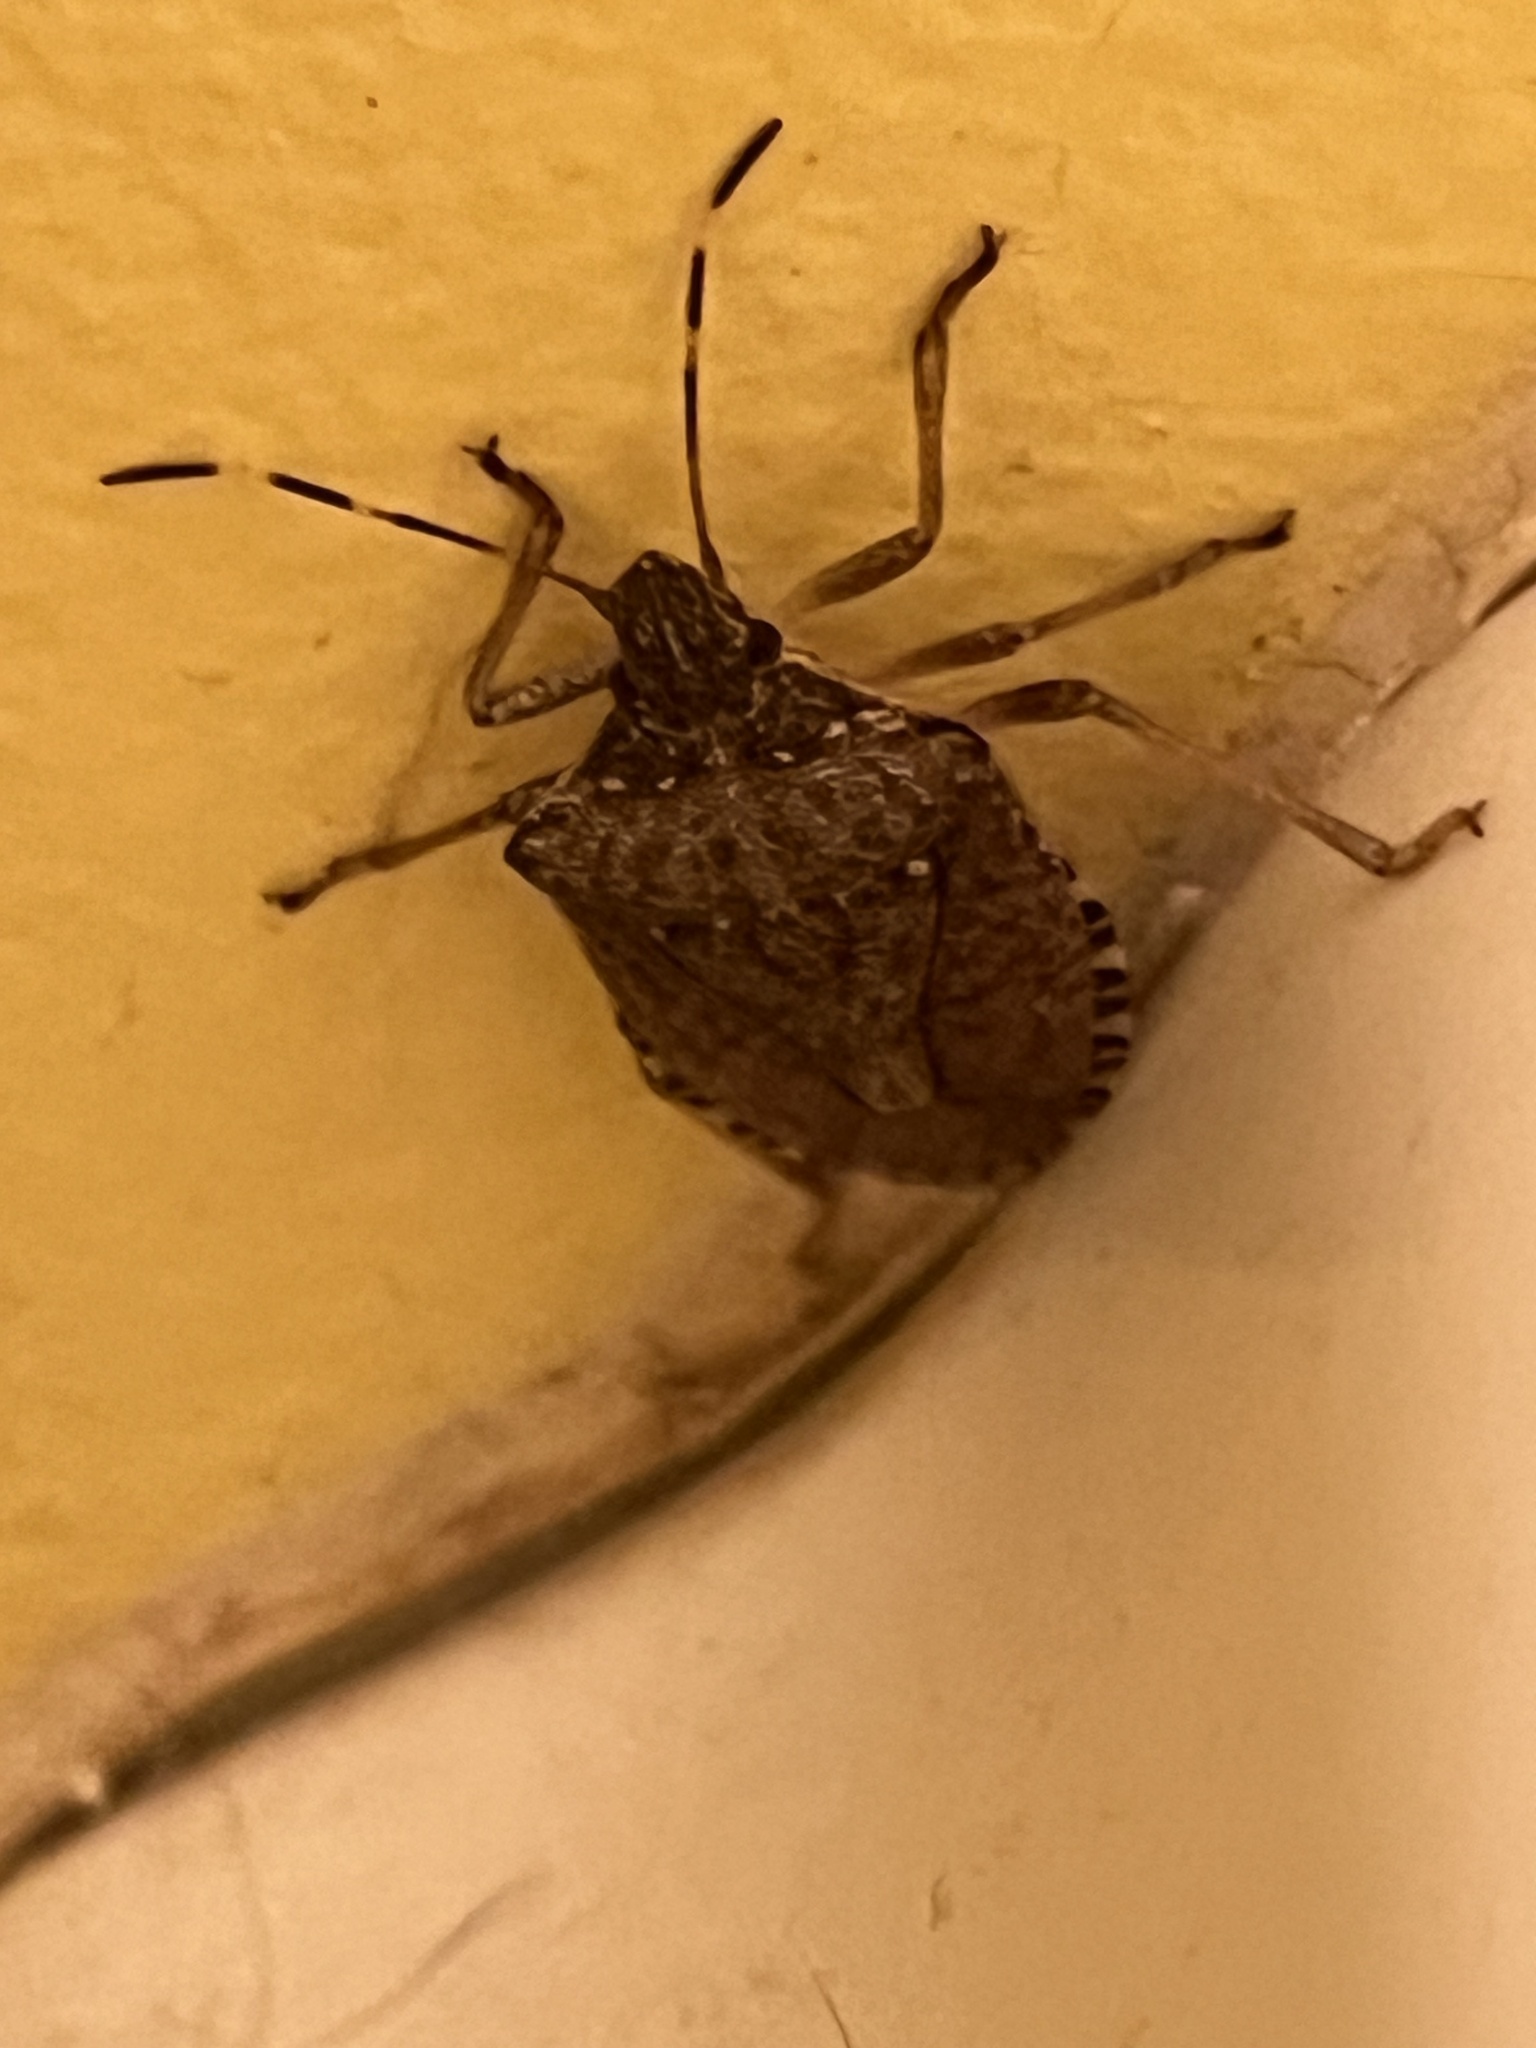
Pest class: stink_bug